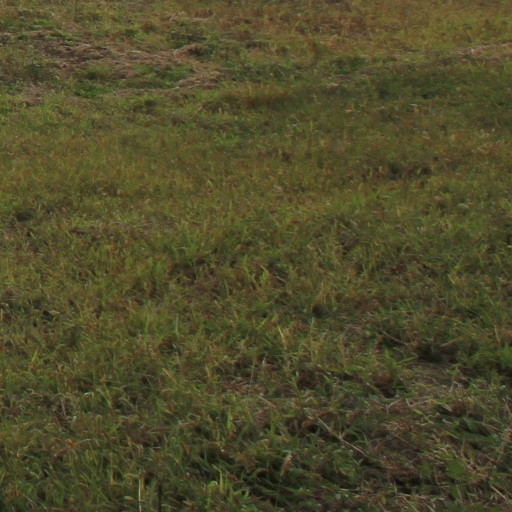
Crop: grape